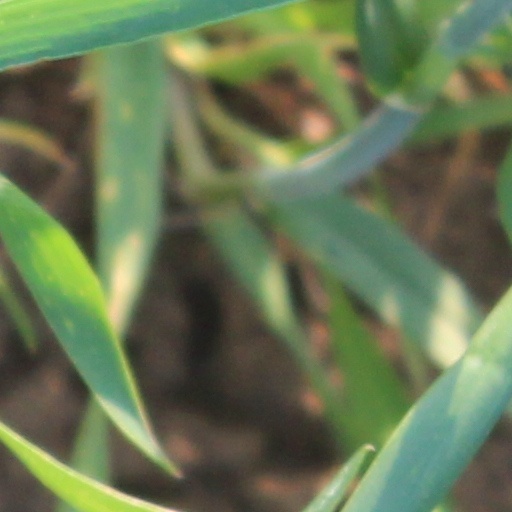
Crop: wheat